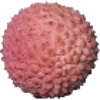
Label: lychee